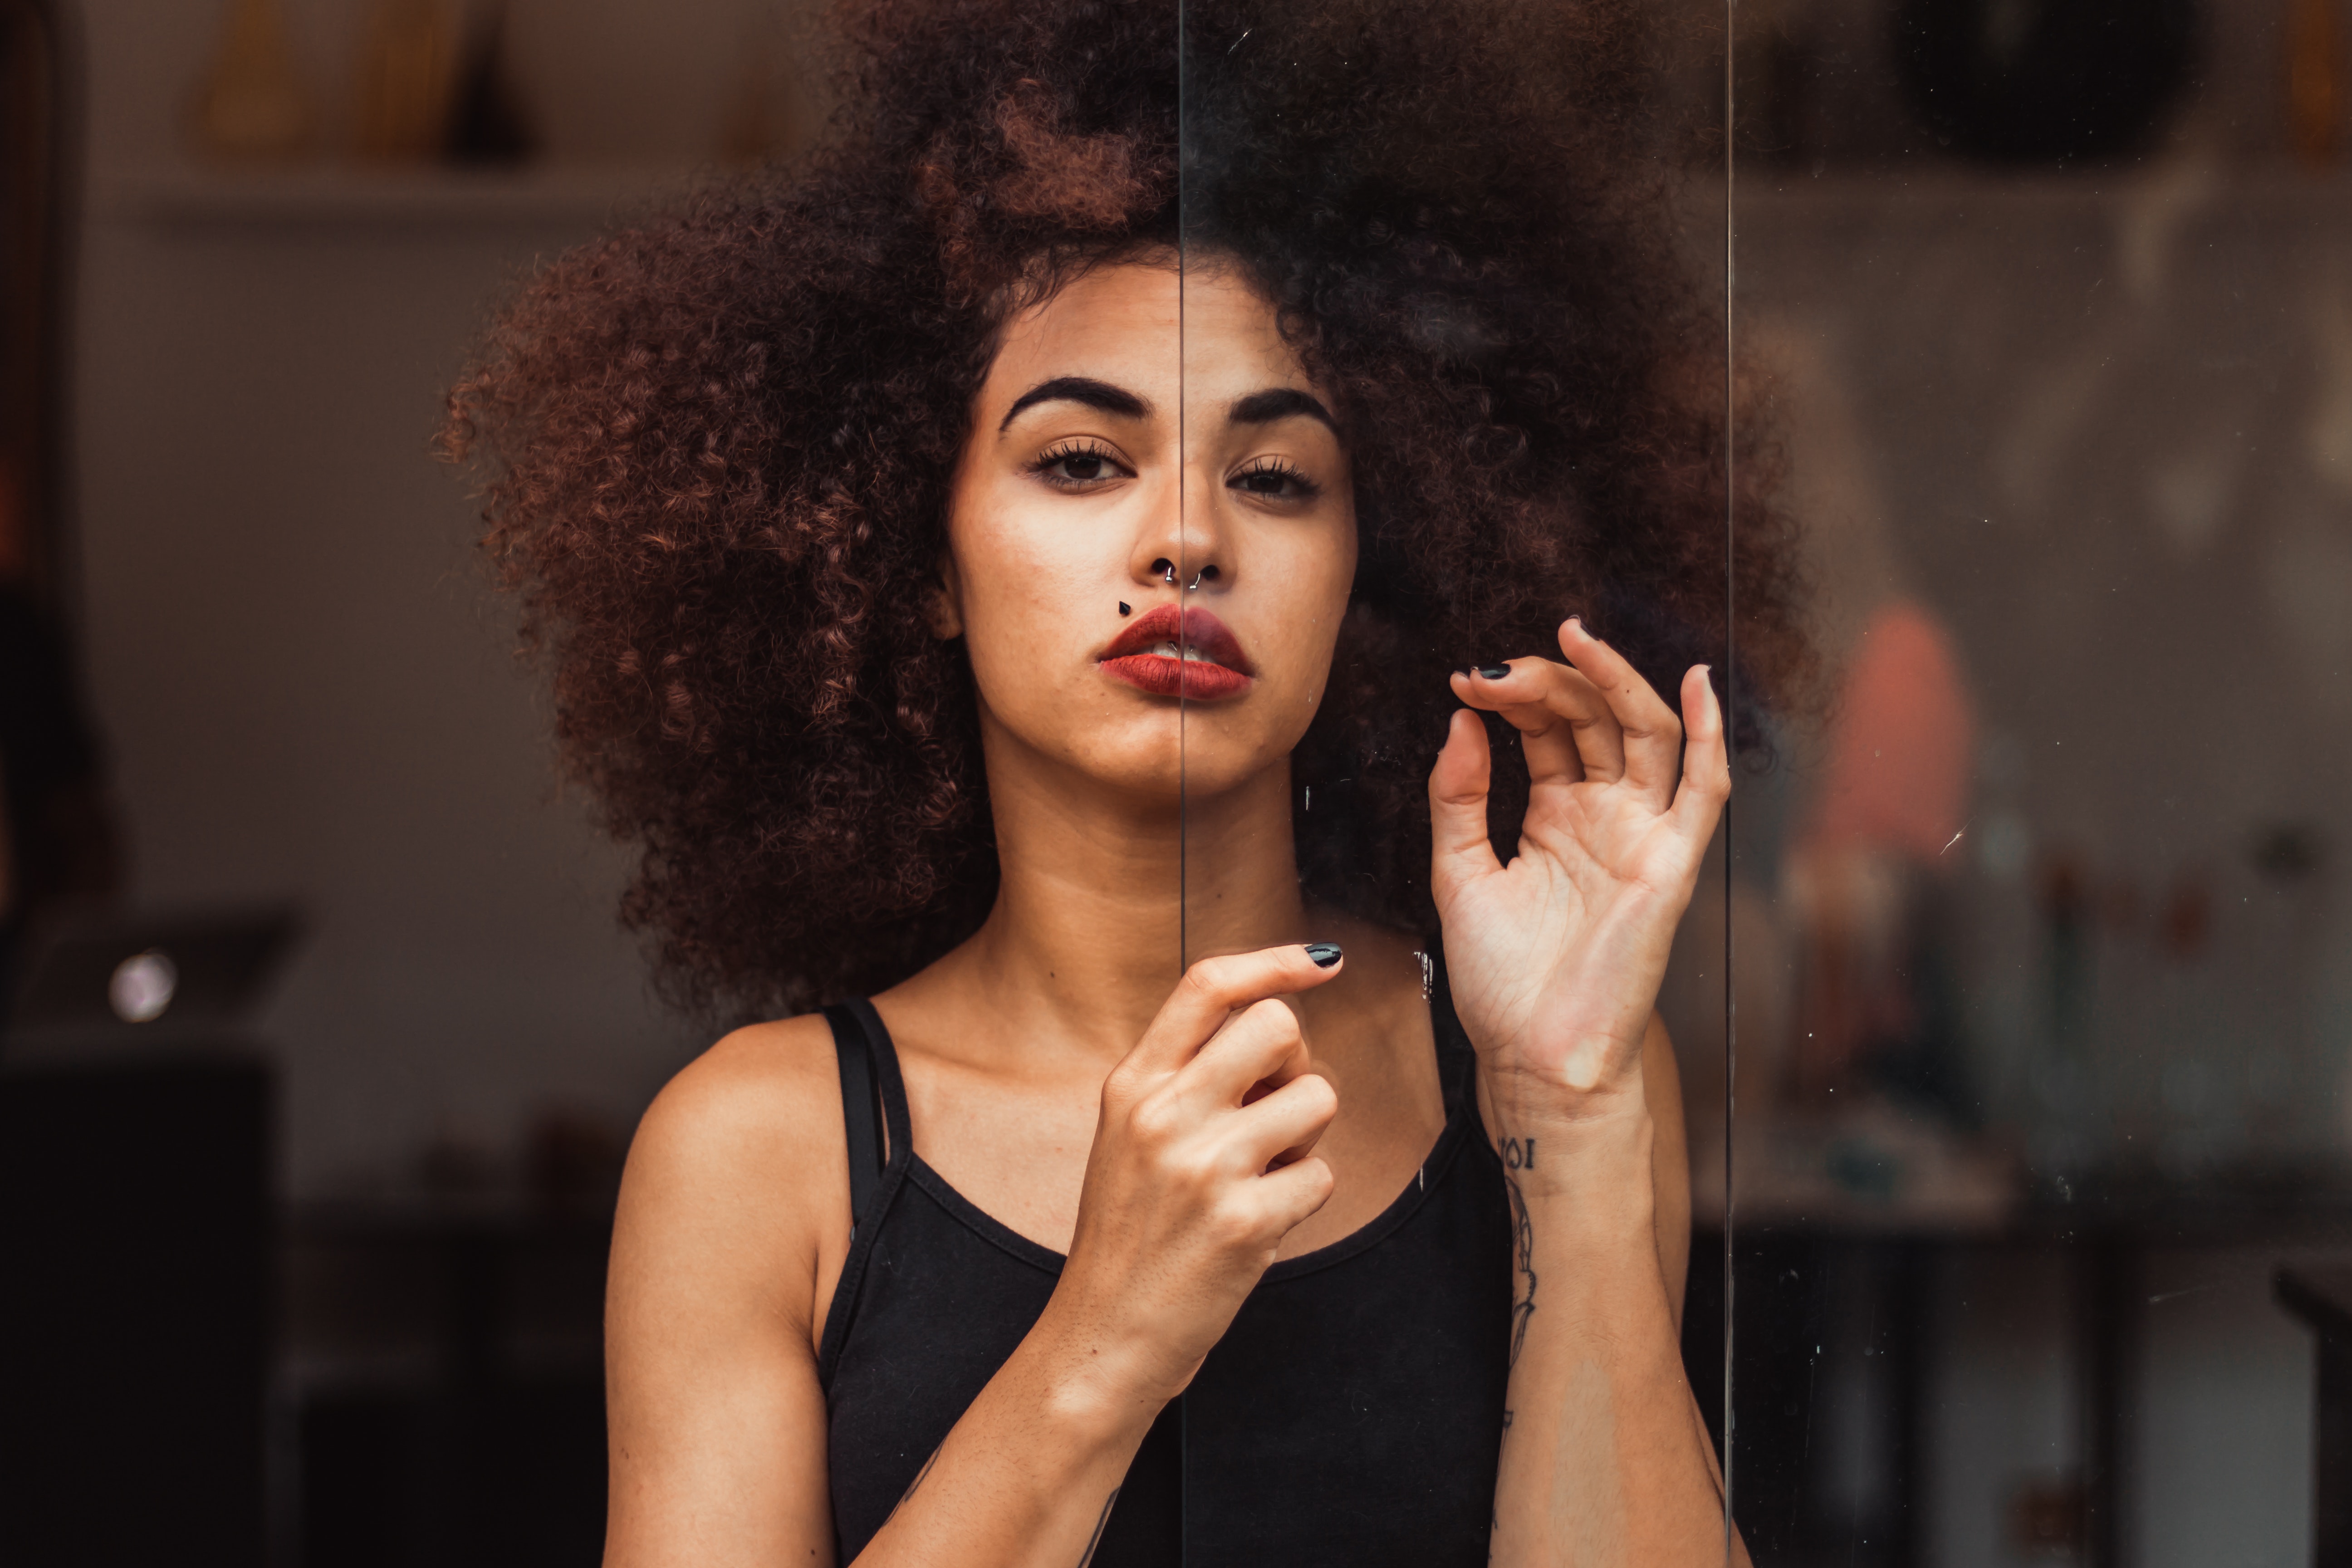
face, hair, lip, beauty, skin, head, hairstyle, lady, chin, eyebrow, cheek, fashion, black hair, model, hand, human, afro, long hair, brown hair, gesture, neck, fashion design, performance, fashion model